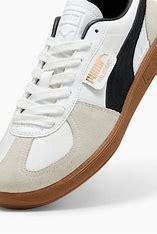
Brand: Puma
Model: Palermo